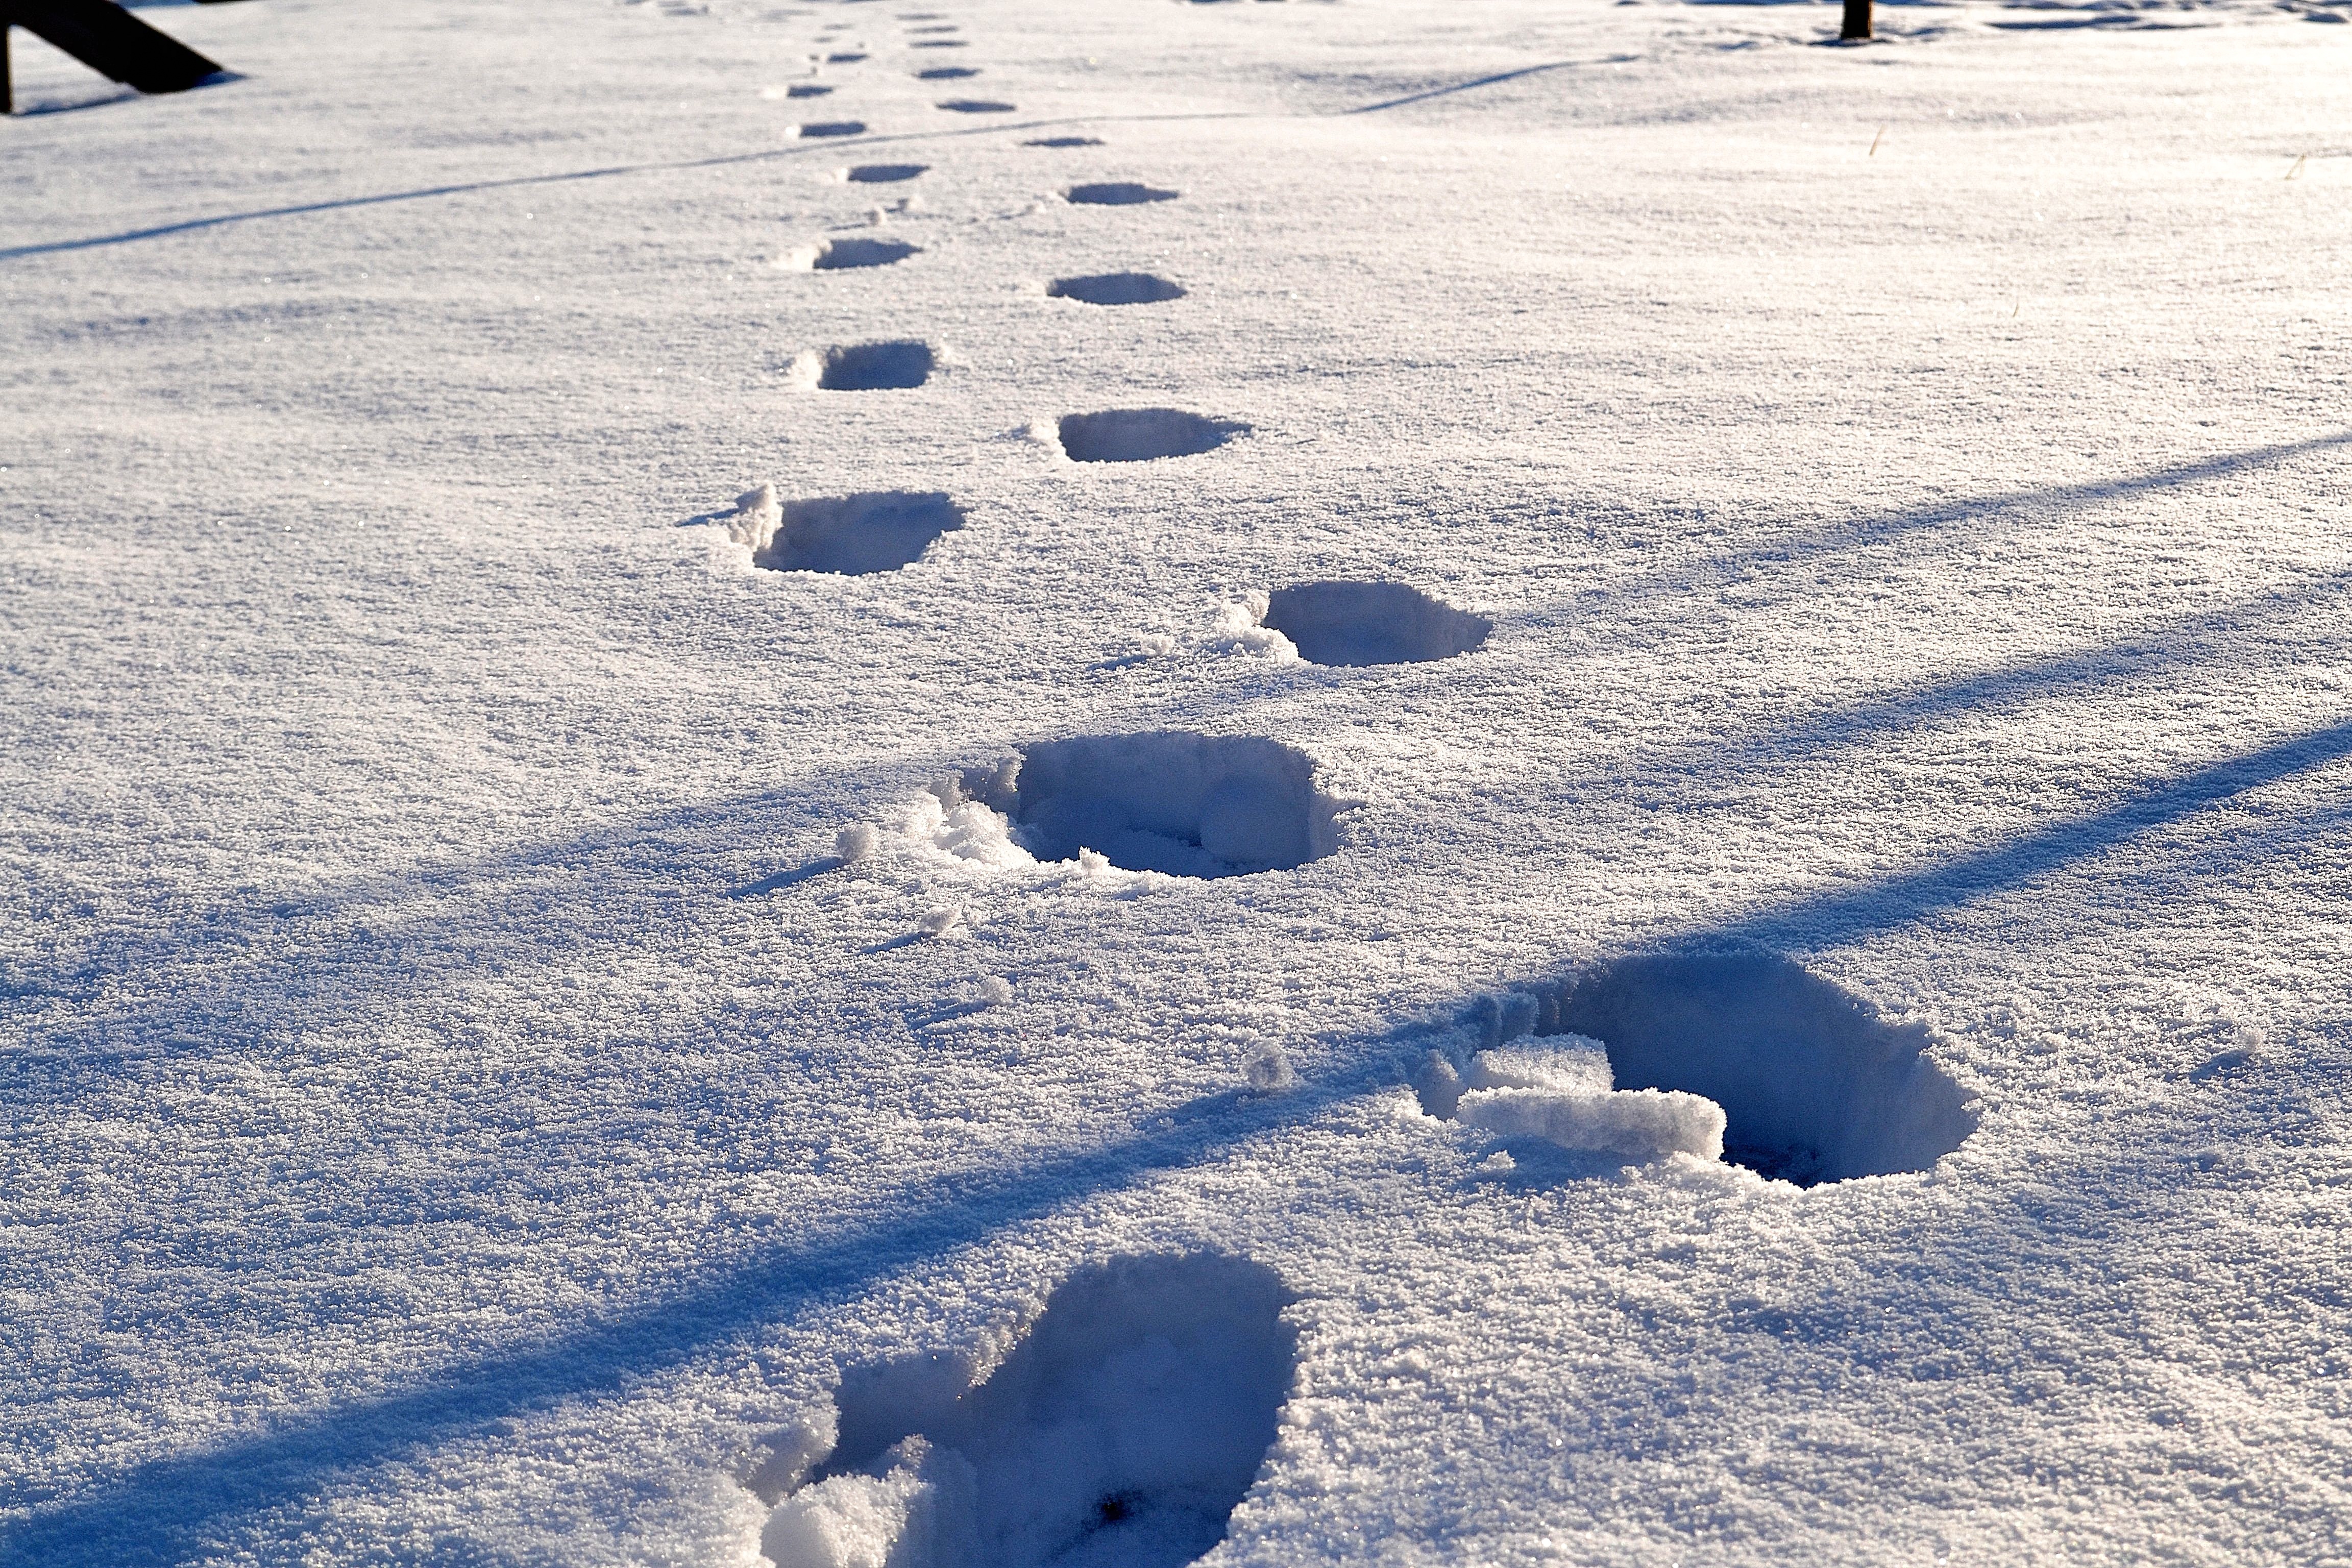
snow, winter, ice, weather, arctic, season, blizzard, piste, freezing